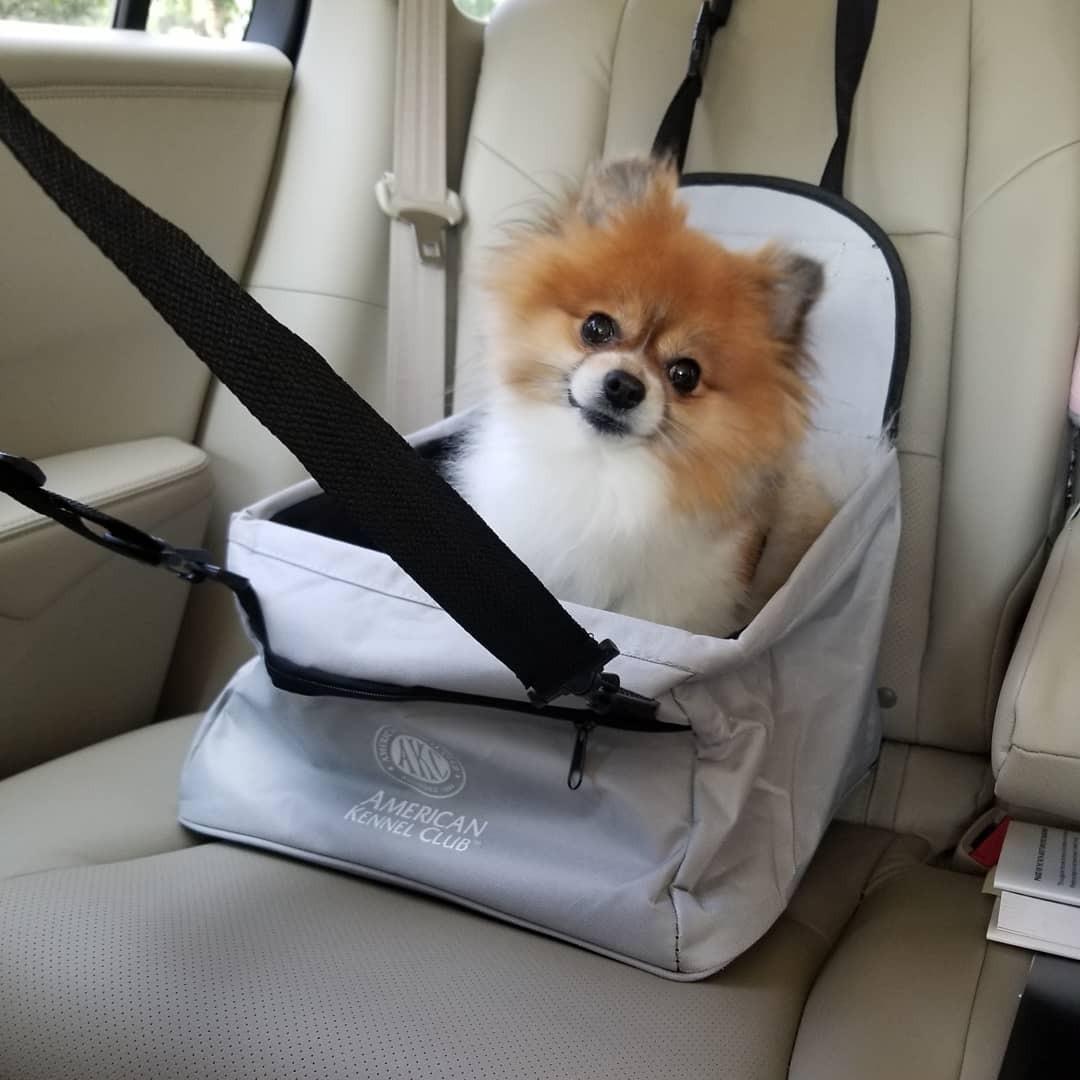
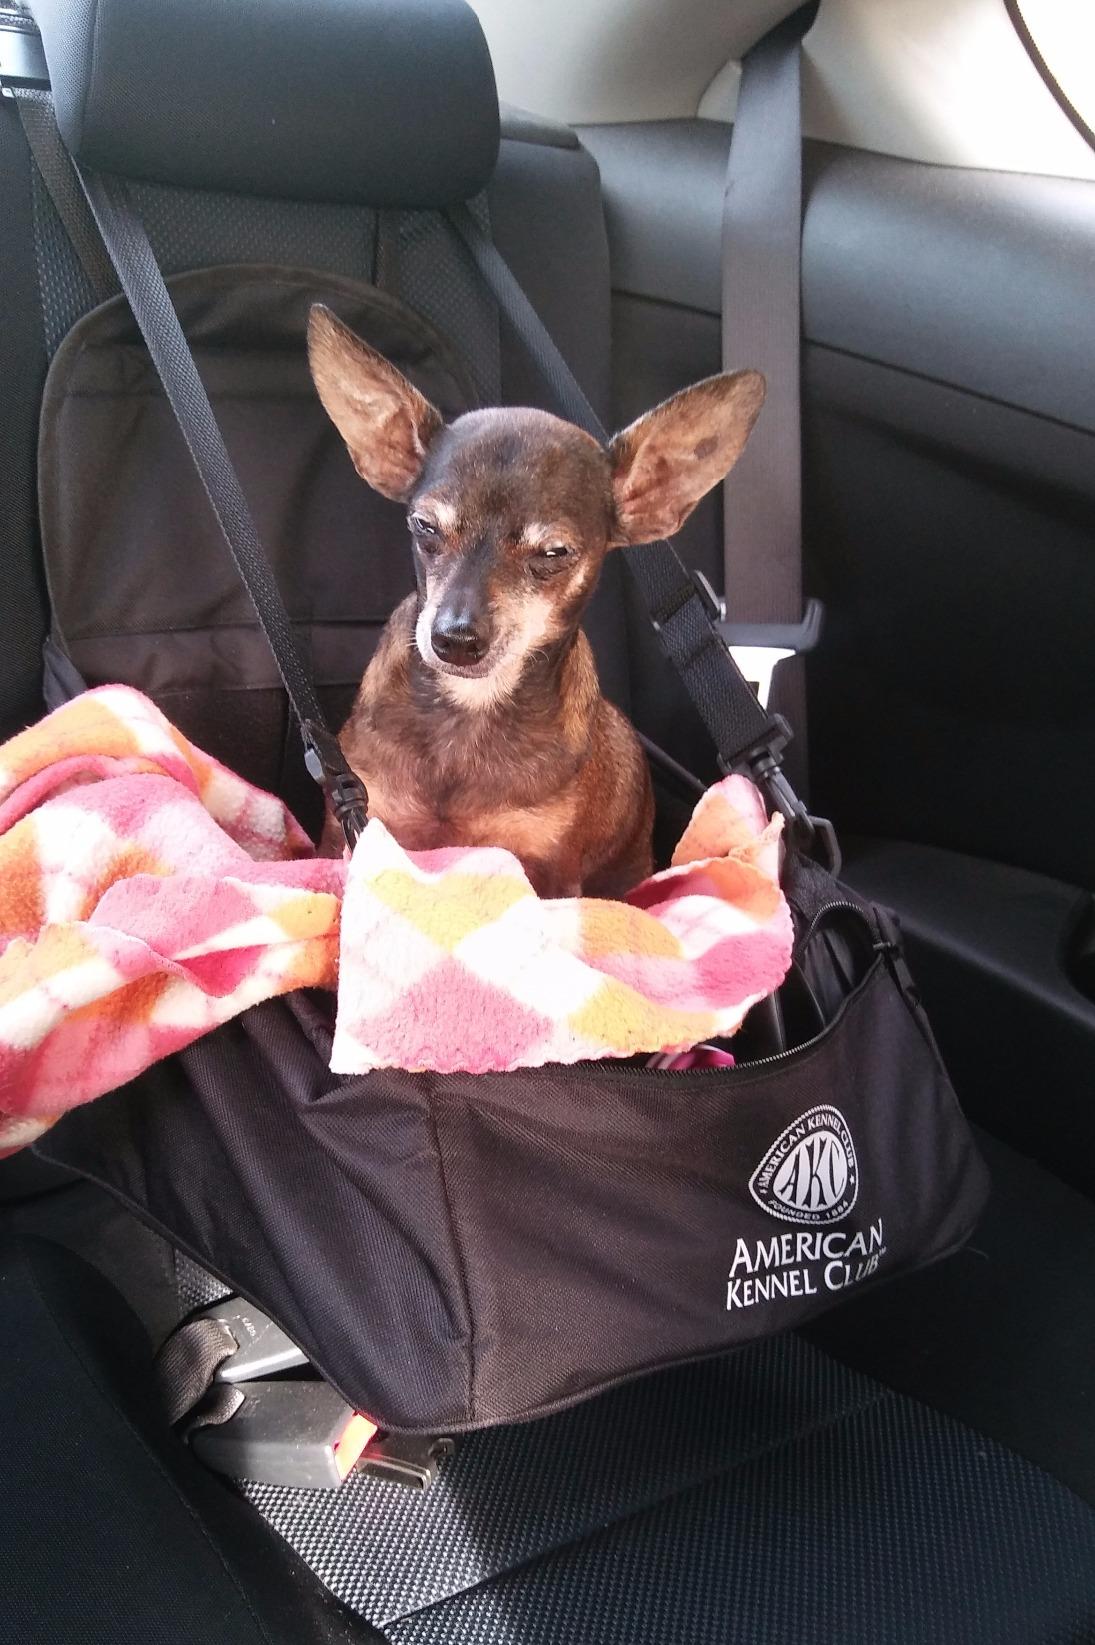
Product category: items_kennel
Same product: no